Great Gidding

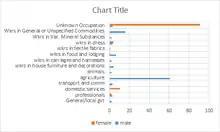
Occupations of Great Gidding residents (1881)

In the 2011 census, 195 people were employed: 38 worked in associate professional and technical occupations; 35 were managers, directors and senior officials; 34 were professionals; 23 were in the administrative sector; 10 were in elementary positions; six were in sales.